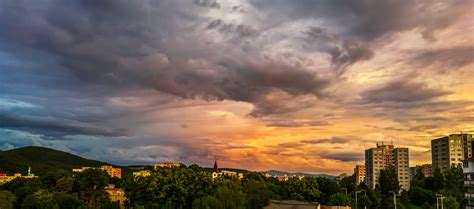
Weather: cloudy or overcast